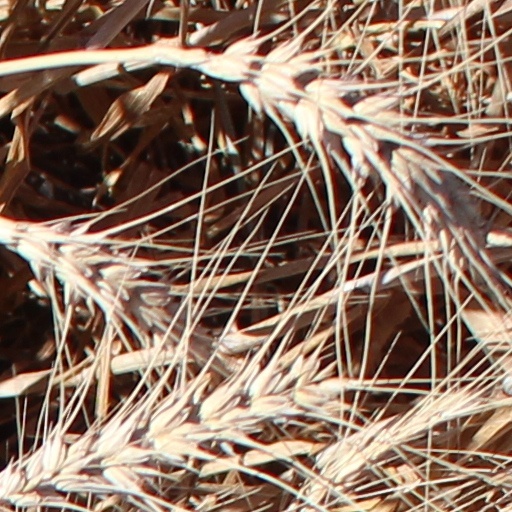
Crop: wheat